Fort Clayton

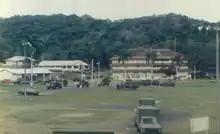
The Northwest corner of Fort Clayton in 1990, home at the time to the 534th MP Co., 154th Signal Bn, and the Southern Command Network radio and TV station.

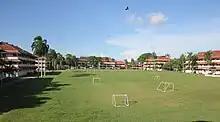
The area in 2012.

Fort Clayton was a United States Army base in the former Panama Canal Zone, later part of the Republic of Panama.